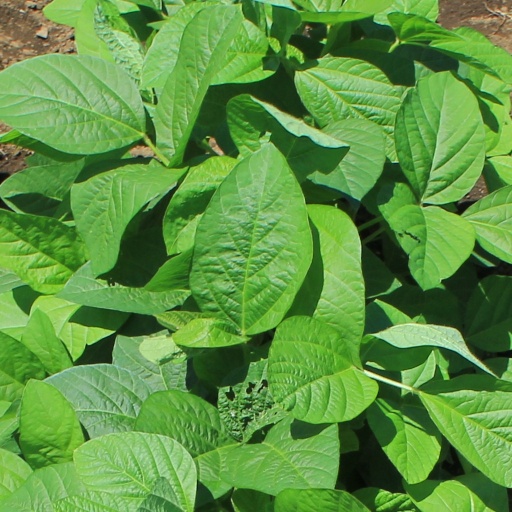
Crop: soybean